Giorgia (singer)

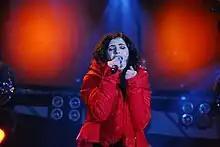
Giorgia in Rome in 2008

In the middle of 1997 she released a cover of an old Italian song by Ornella Vanoni called "Un'ora sola ti vorrei", with a new music sound r&b oriented and a new image; later that year, her third studio album, "Mangio troppa cioccolata", was released and started a new dimension on her career, with less ballads and more uptempos, focusing more on the sound and in the interpretation than in the vocals, something that would become a prerogative in her subsequent releases. This album was released in ten European countries enjoying good commercial success. The same year music television "MTV Europe"asked Giorgia to present a TV program, but she rejected the proposal.